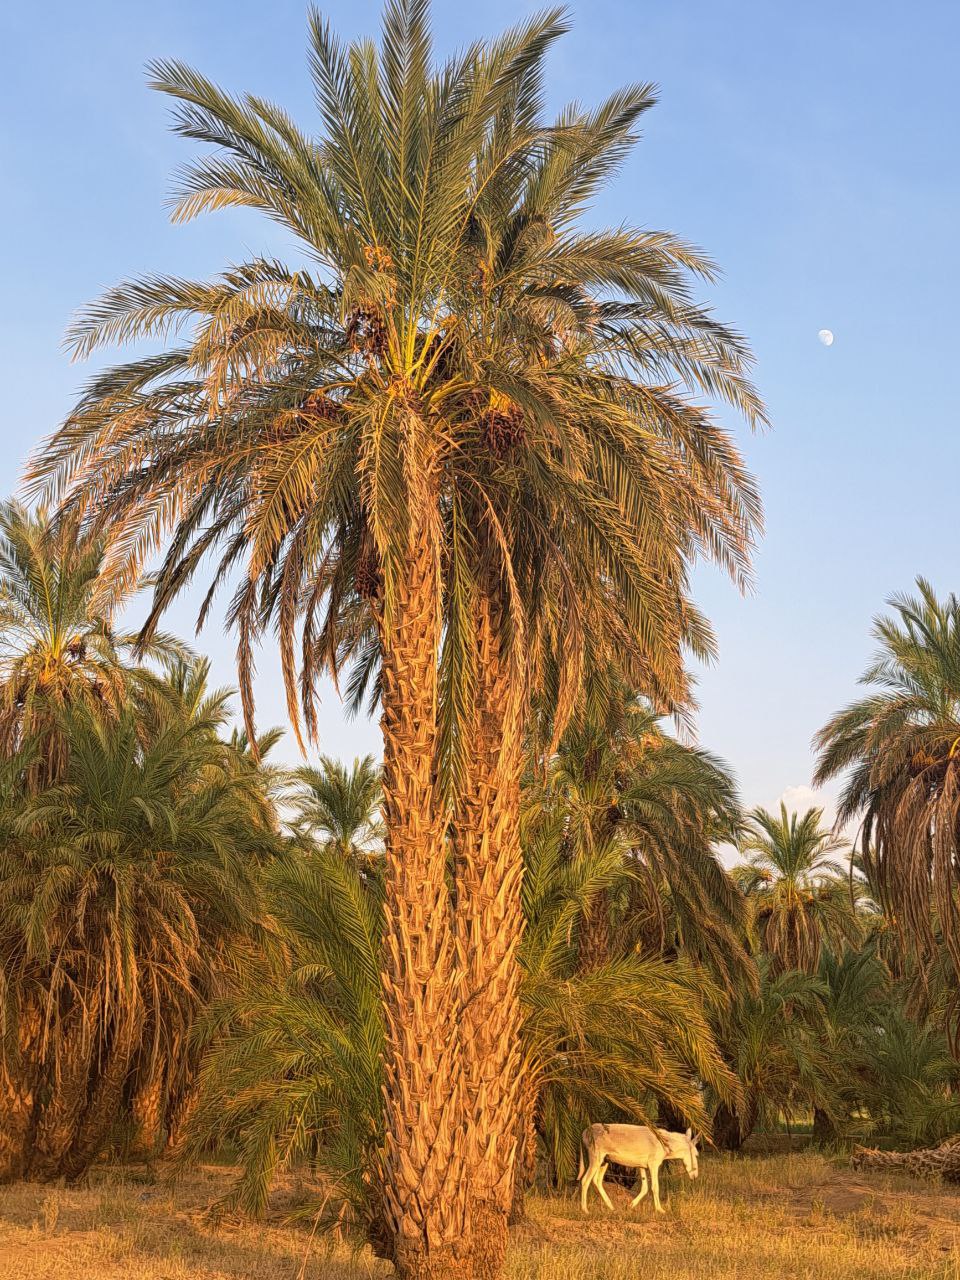
الوصف بالفصحى: أشجار نخيل في مشهد ريفي ليلي
الوصف بالعامية السودانية: نخيل كتير بالولاية الشمالية، حمار ماشي والقمر باين
التصنيف: Nature & Landscape
التصنيف الفرعي: Trees and vegetation